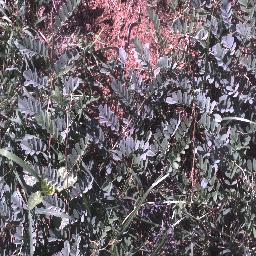
Label: negative